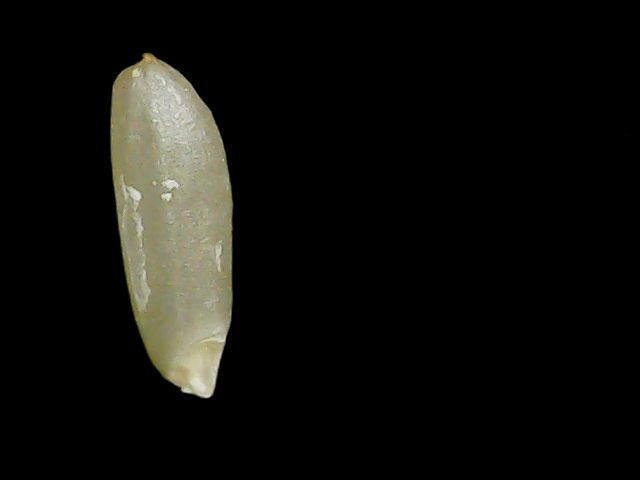
Rice variety: Binadhan12